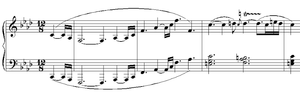
Klaversonate nr. 23 (Beethoven)
Temaet fra klaversonatens første sats
Klaversonate nr. 23 i f-mol, opus 57 er en klaversonate af den tyske komponist Ludwig van Beethoven. Den hører til de tre kendteste klaversonater fra hans mellemperiode. Beethoven komponerede sonaten 1804-1805, muligvis også i 1806, og dedikerede den til grev Franz von Brunswick. Den blev udgivet i februar 1807 i Wien.